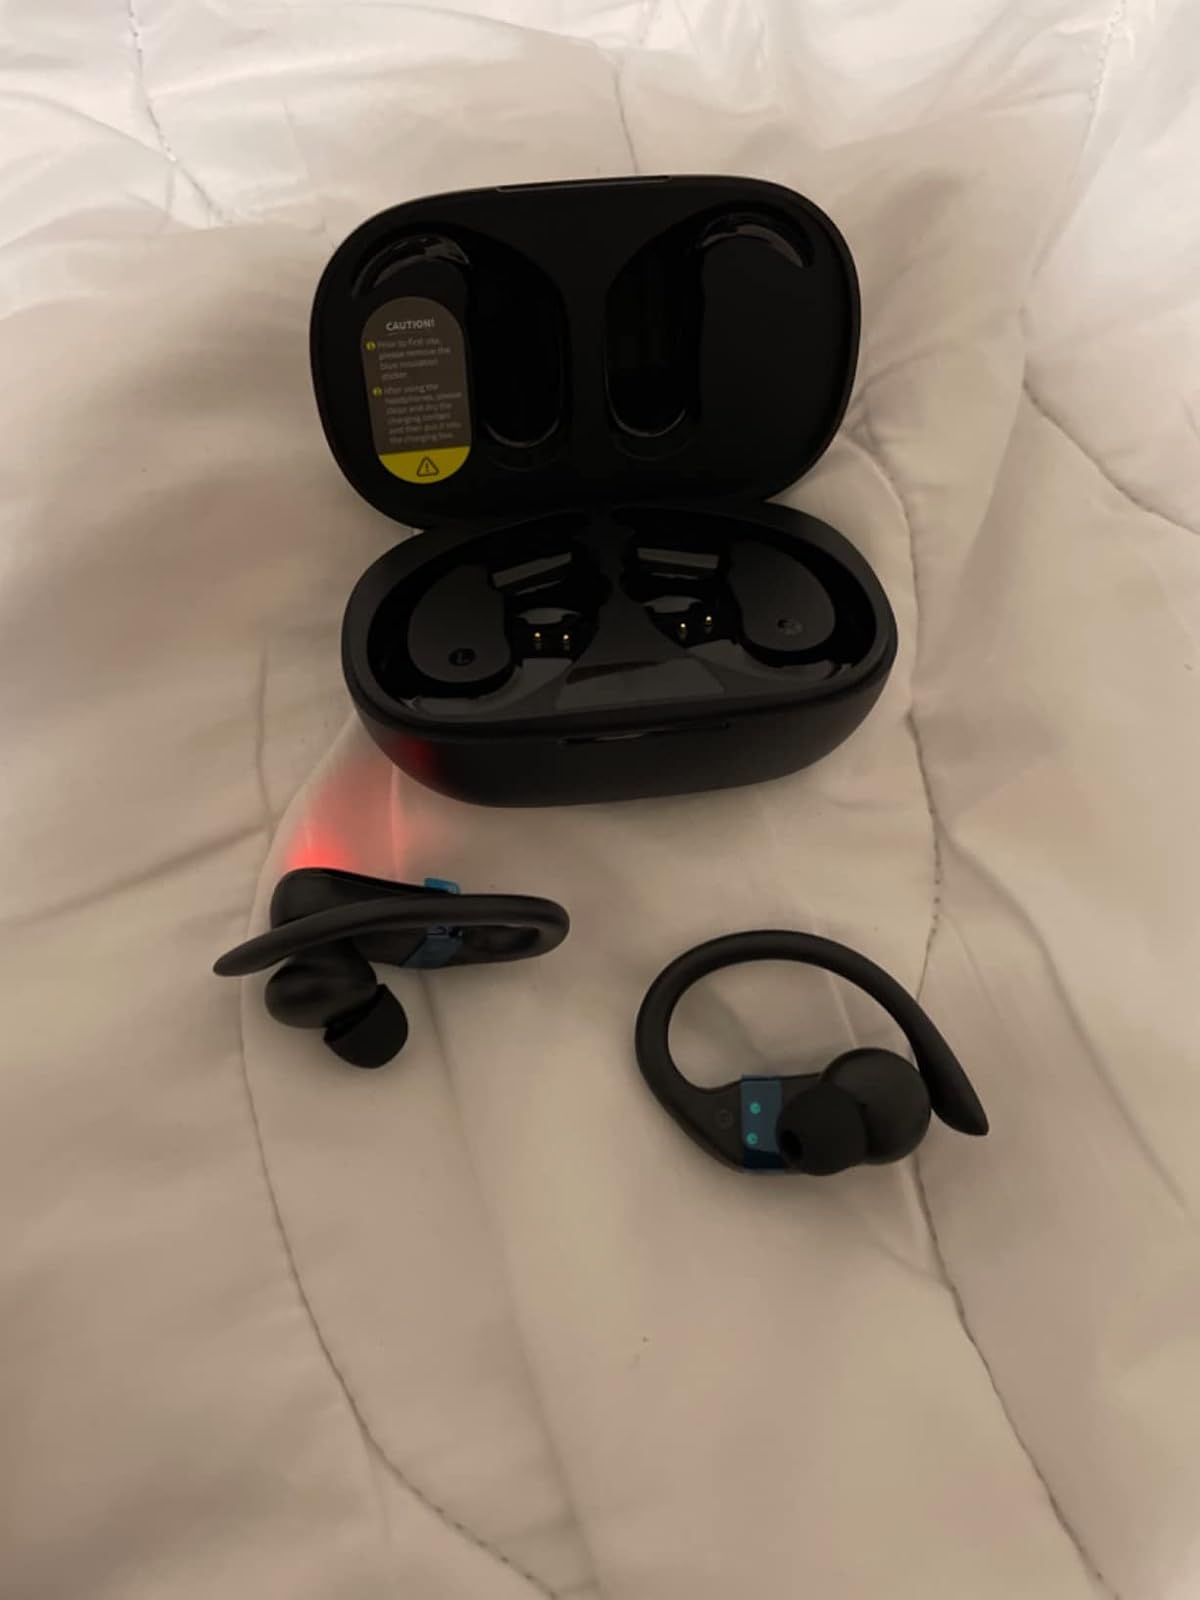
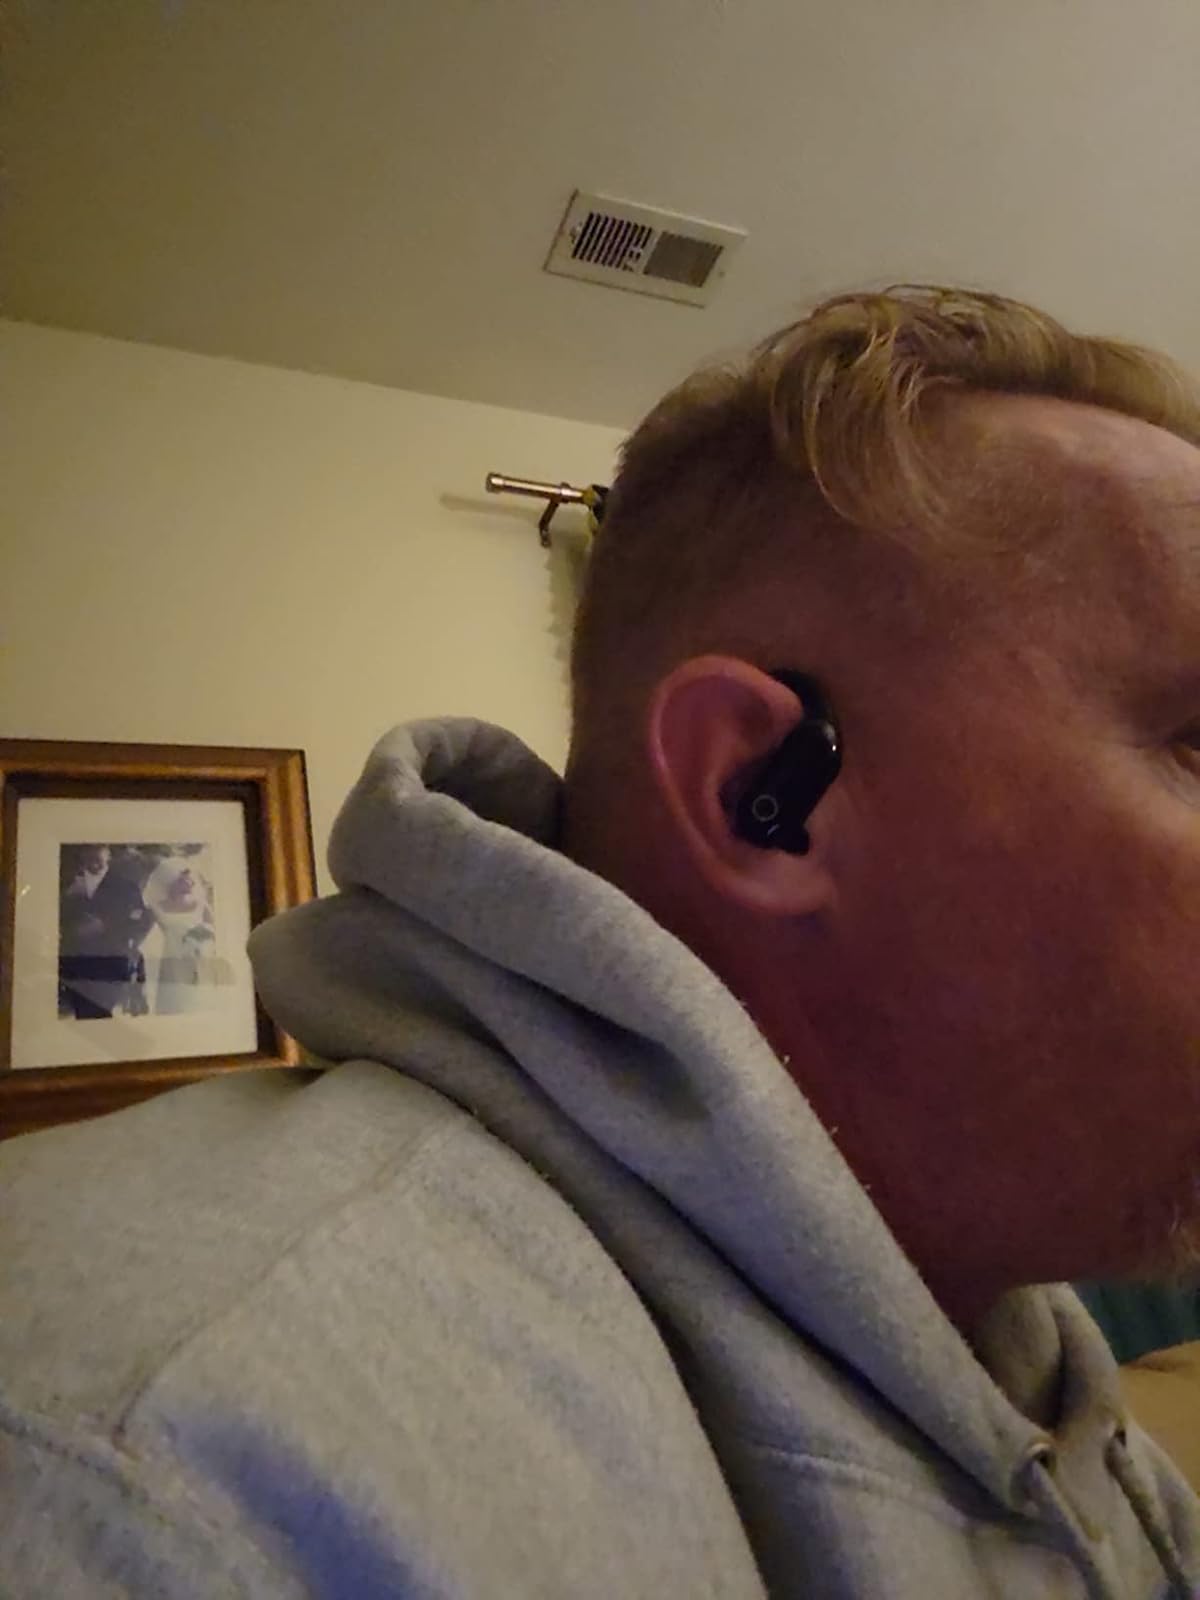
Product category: earbuds
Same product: yes